History of United Airlines

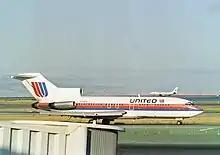
United 727-100 in the 1974–1993 "Rainbow Scheme"

In the late 1950s, three United planes were lost in mid-air collisions that killed everyone on both aircraft involved. On June 30, 1956, Flight 718 collided with a Trans World Airlines Lockheed L-1049 Super Constellation over the Grand Canyon in what was then the world's deadliest commercial airline disaster. On April 21, 1958, Flight 736 crashed in southern Nevada after colliding with a USAF F-100 Super Sabre fighter jet. On December 16, 1960, Flight 826 hit another TWA Super Constellation over New York City. These accidents helped pave the way for modern Air Traffic Control. Also, in 1958, United received its first Douglas DC-8, its first jet aircraft.